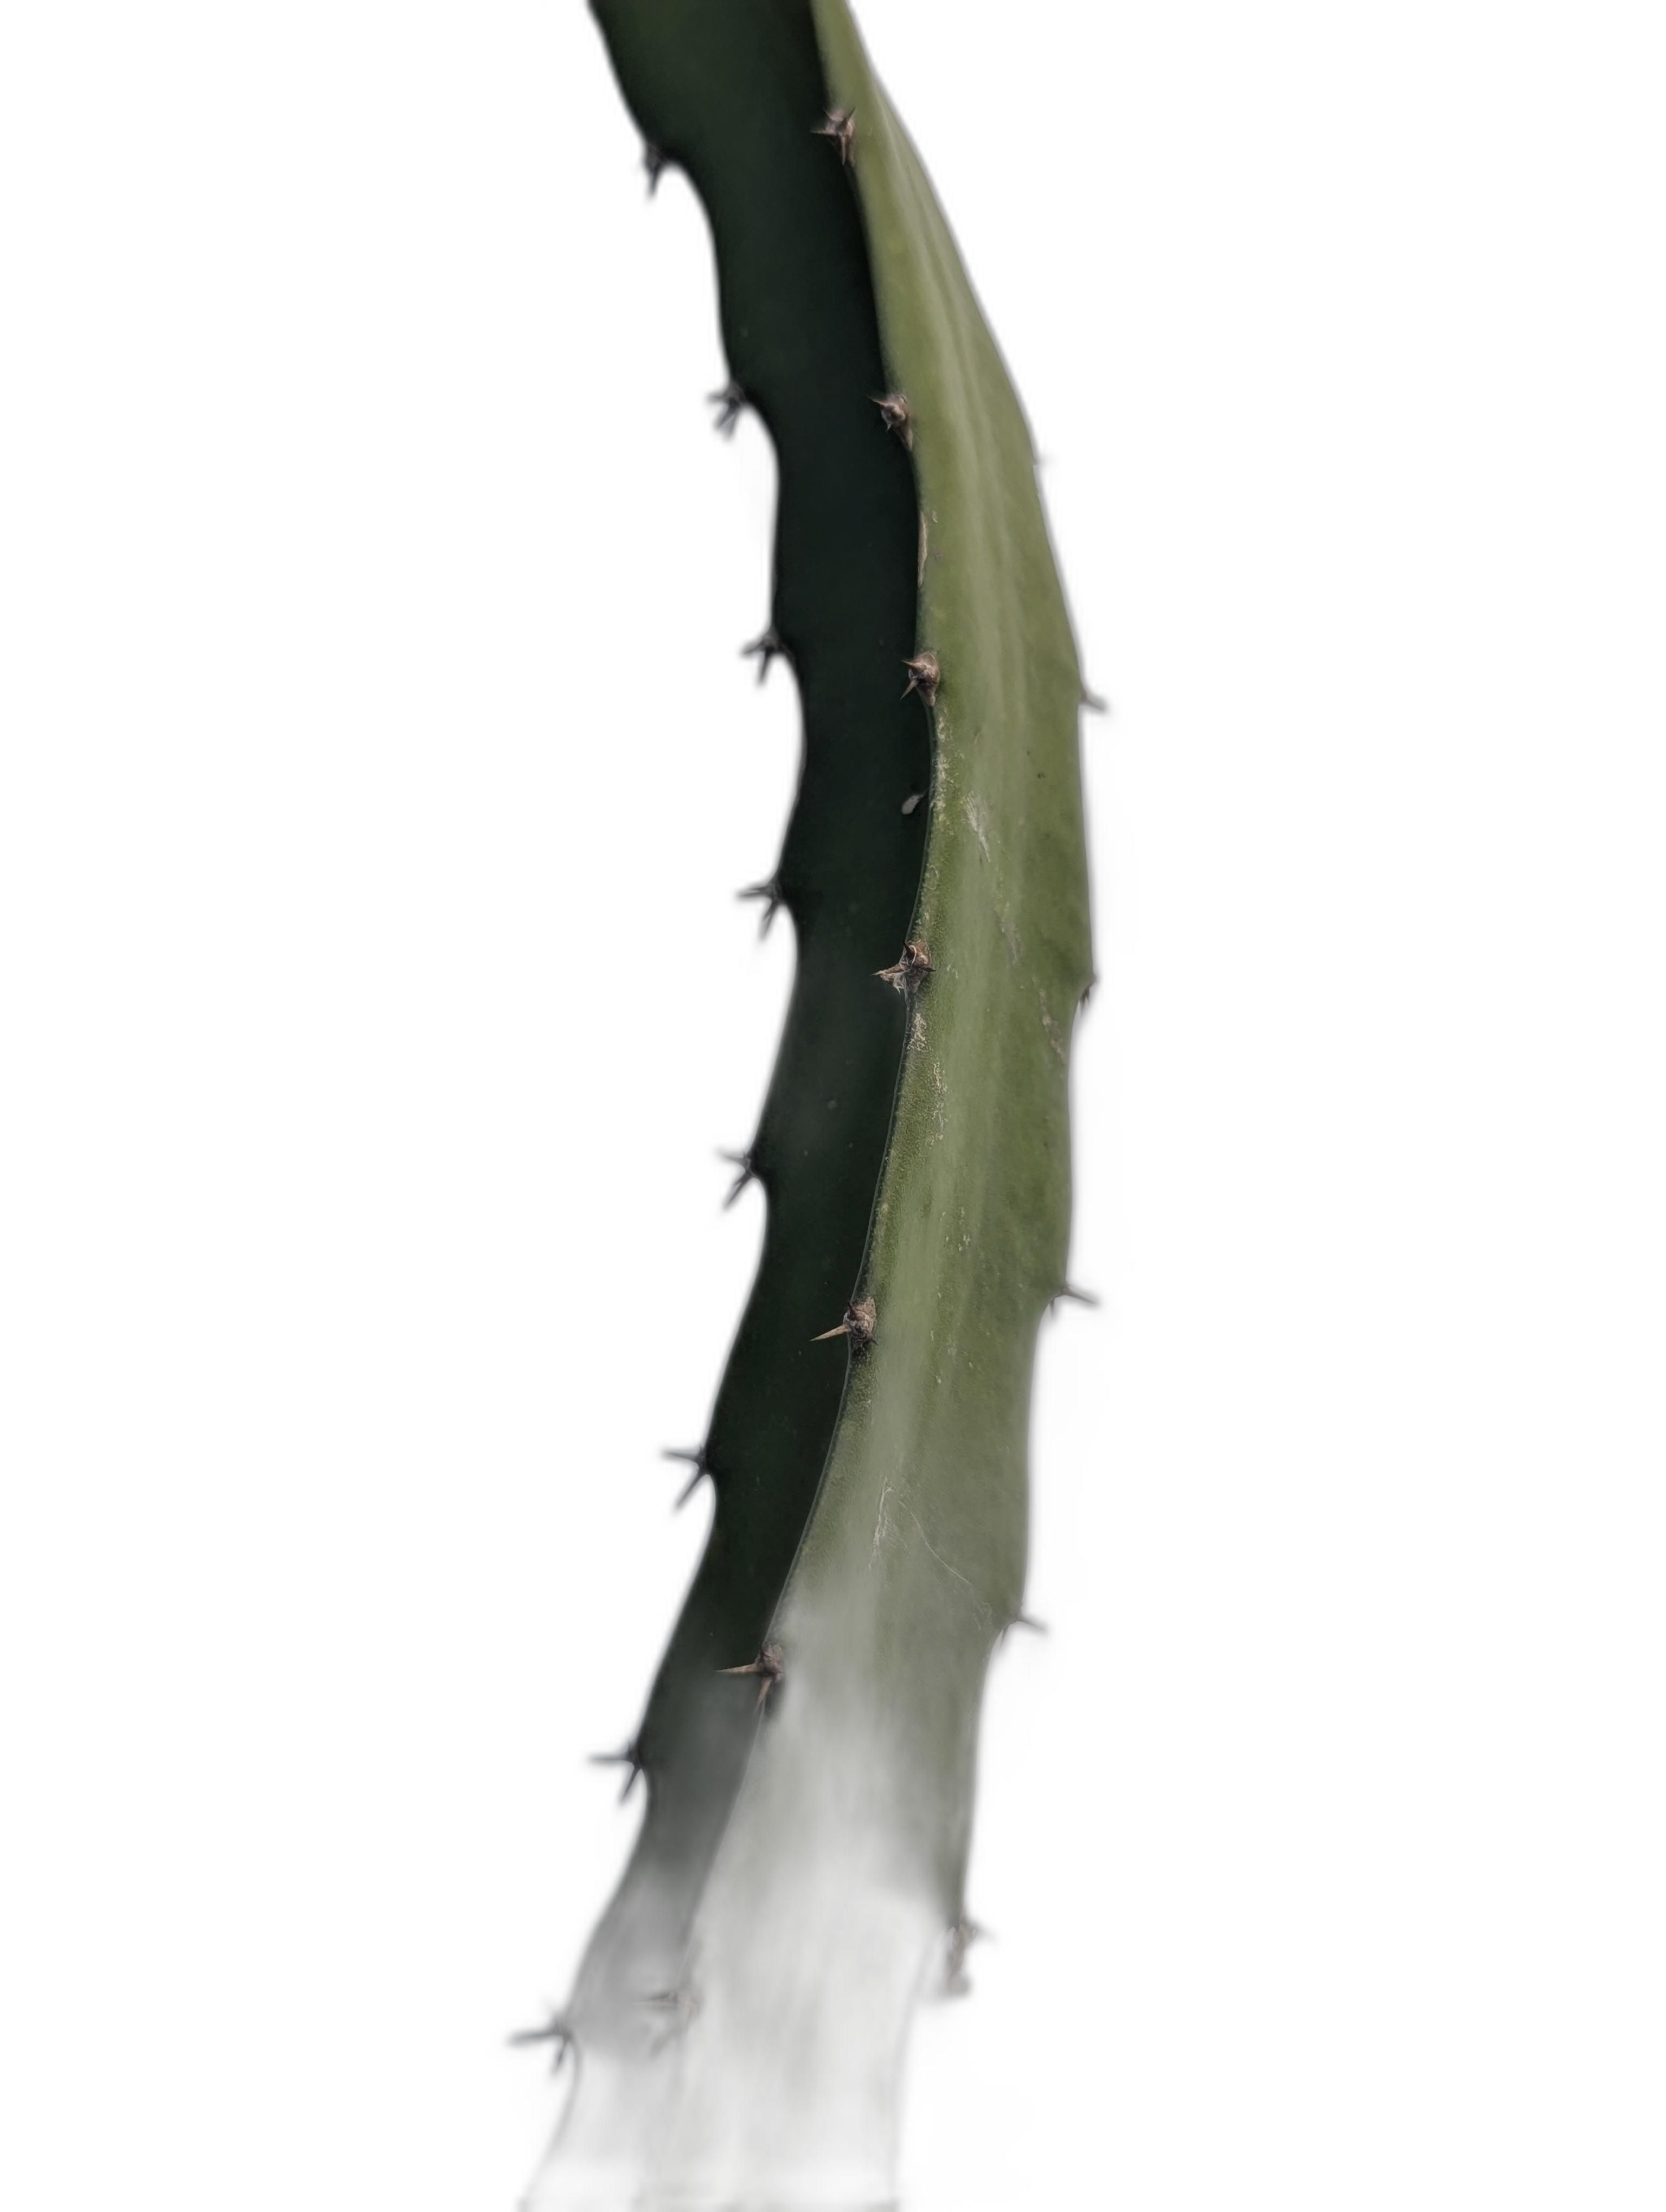
Label: Good leaf